Colin Selby

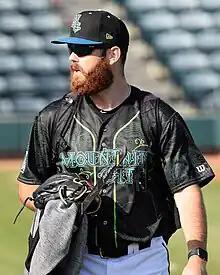
Selby with the Altoona Curve in 2022

Colin Andrew Selby (born October 24, 1997) is an American professional baseball pitcher for the Baltimore Orioles of Major League Baseball (MLB). He has previously played in MLB for the Pittsburgh Pirates and Kansas City Royals. He made his MLB debut in 2023 for the Pirates.